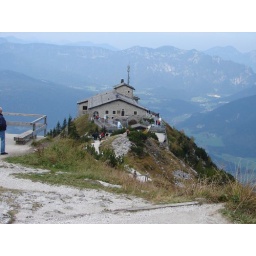
You can hike around the mountains from here, but we decided to just hike back down to the bus parking lot.